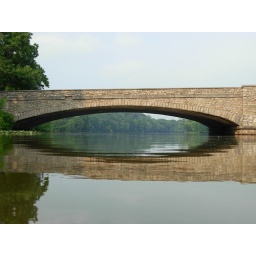
the bridge over river princeton